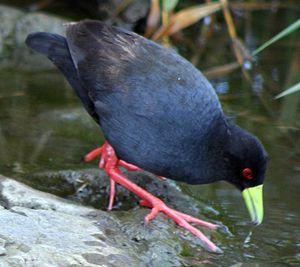
Râle à bec jaune
Le Râle à bec jaune est une espèce d'oiseaux appartenant à la famille des Rallidae. Il se reproduit dans la majeure partie de l'Afrique sub-saharienne, sauf dans des zones très arides. Il effectue quelques mouvements saisonniers dans les zones de son aire de répartition qui sont soumises à la sécheresse.